Berlin Festival

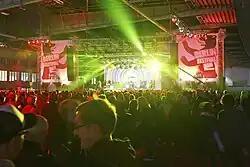

Berlin Festival was an annual two-day outdoor rock/electronic music event that took place every September in Berlin. It was first organized in 2005, and over time its audience grew to about 20,000 visitors. At the European Festivals Awards 2013, Berlin Festival was awarded the prize for the 'Best European Festival Line-Up'.